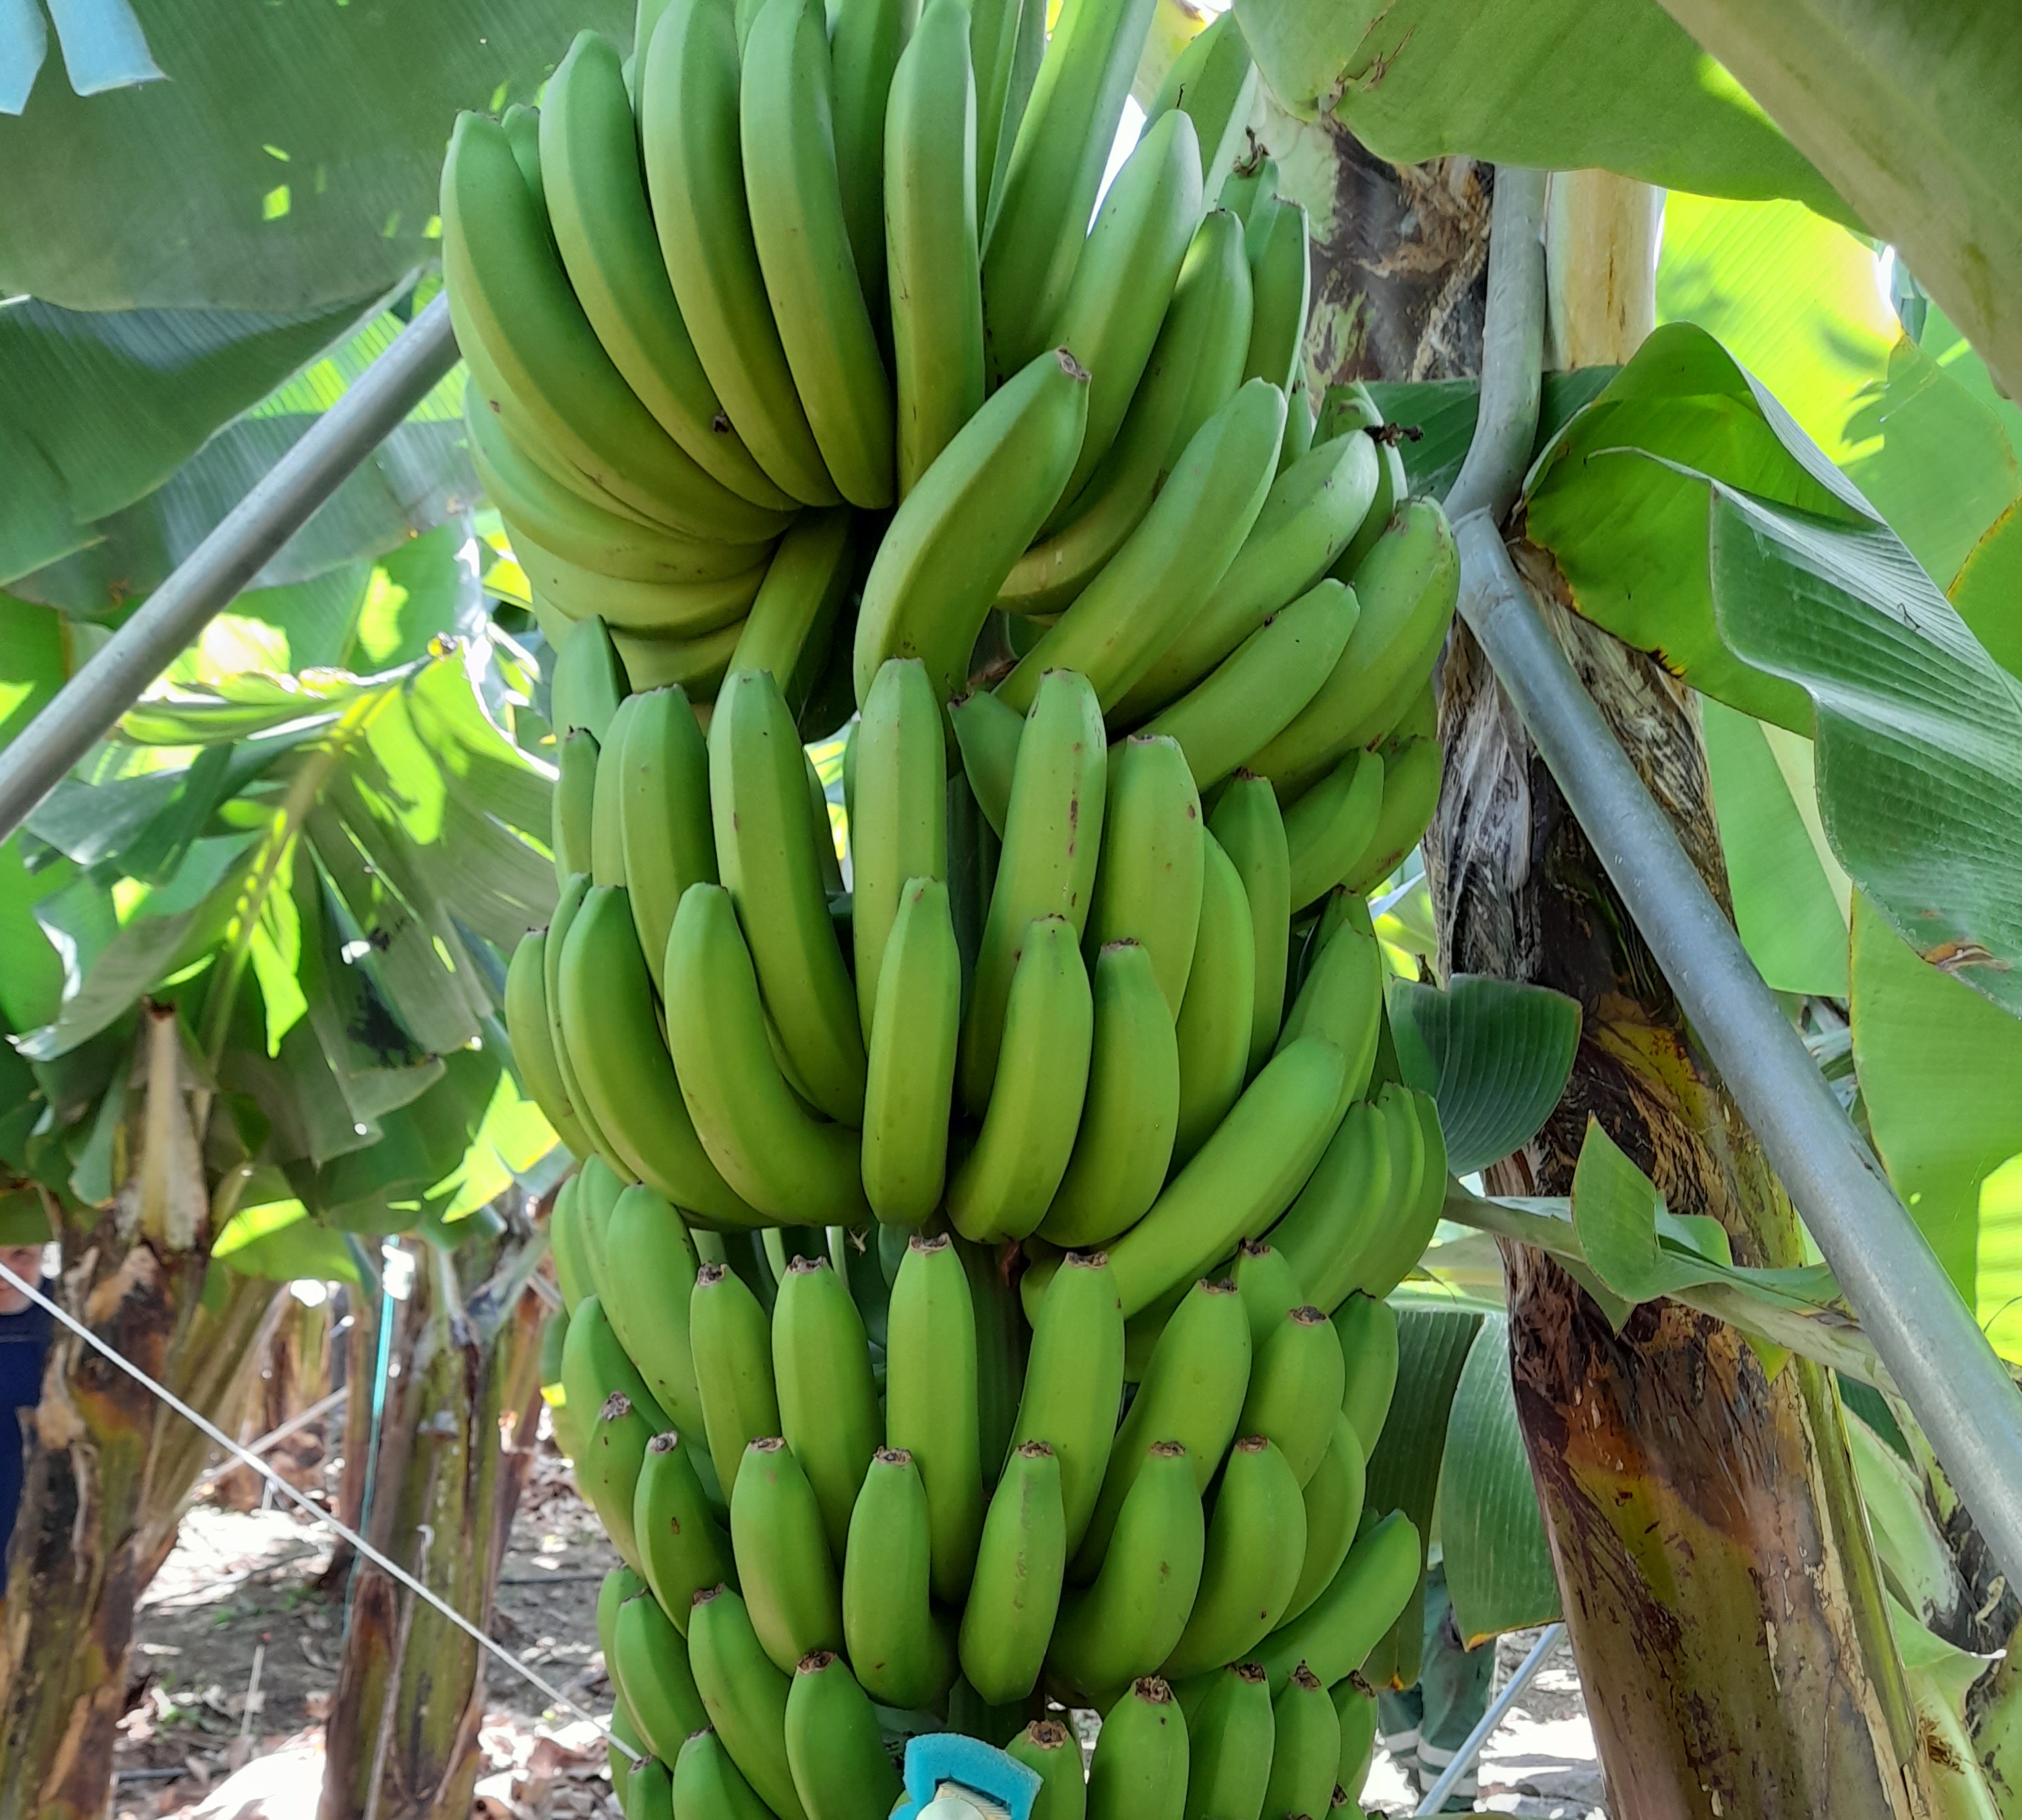
Label: Cut